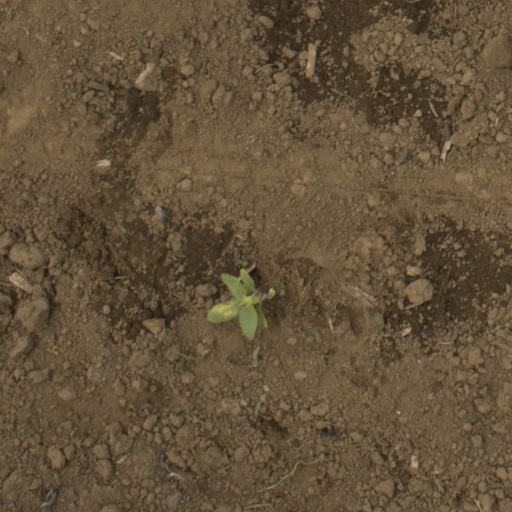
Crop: Jerusalem artichoke